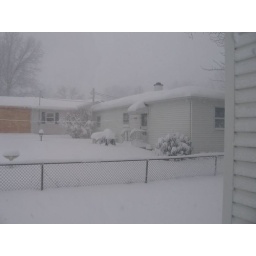
A picture of Betty's house in the snow from the laundry room window